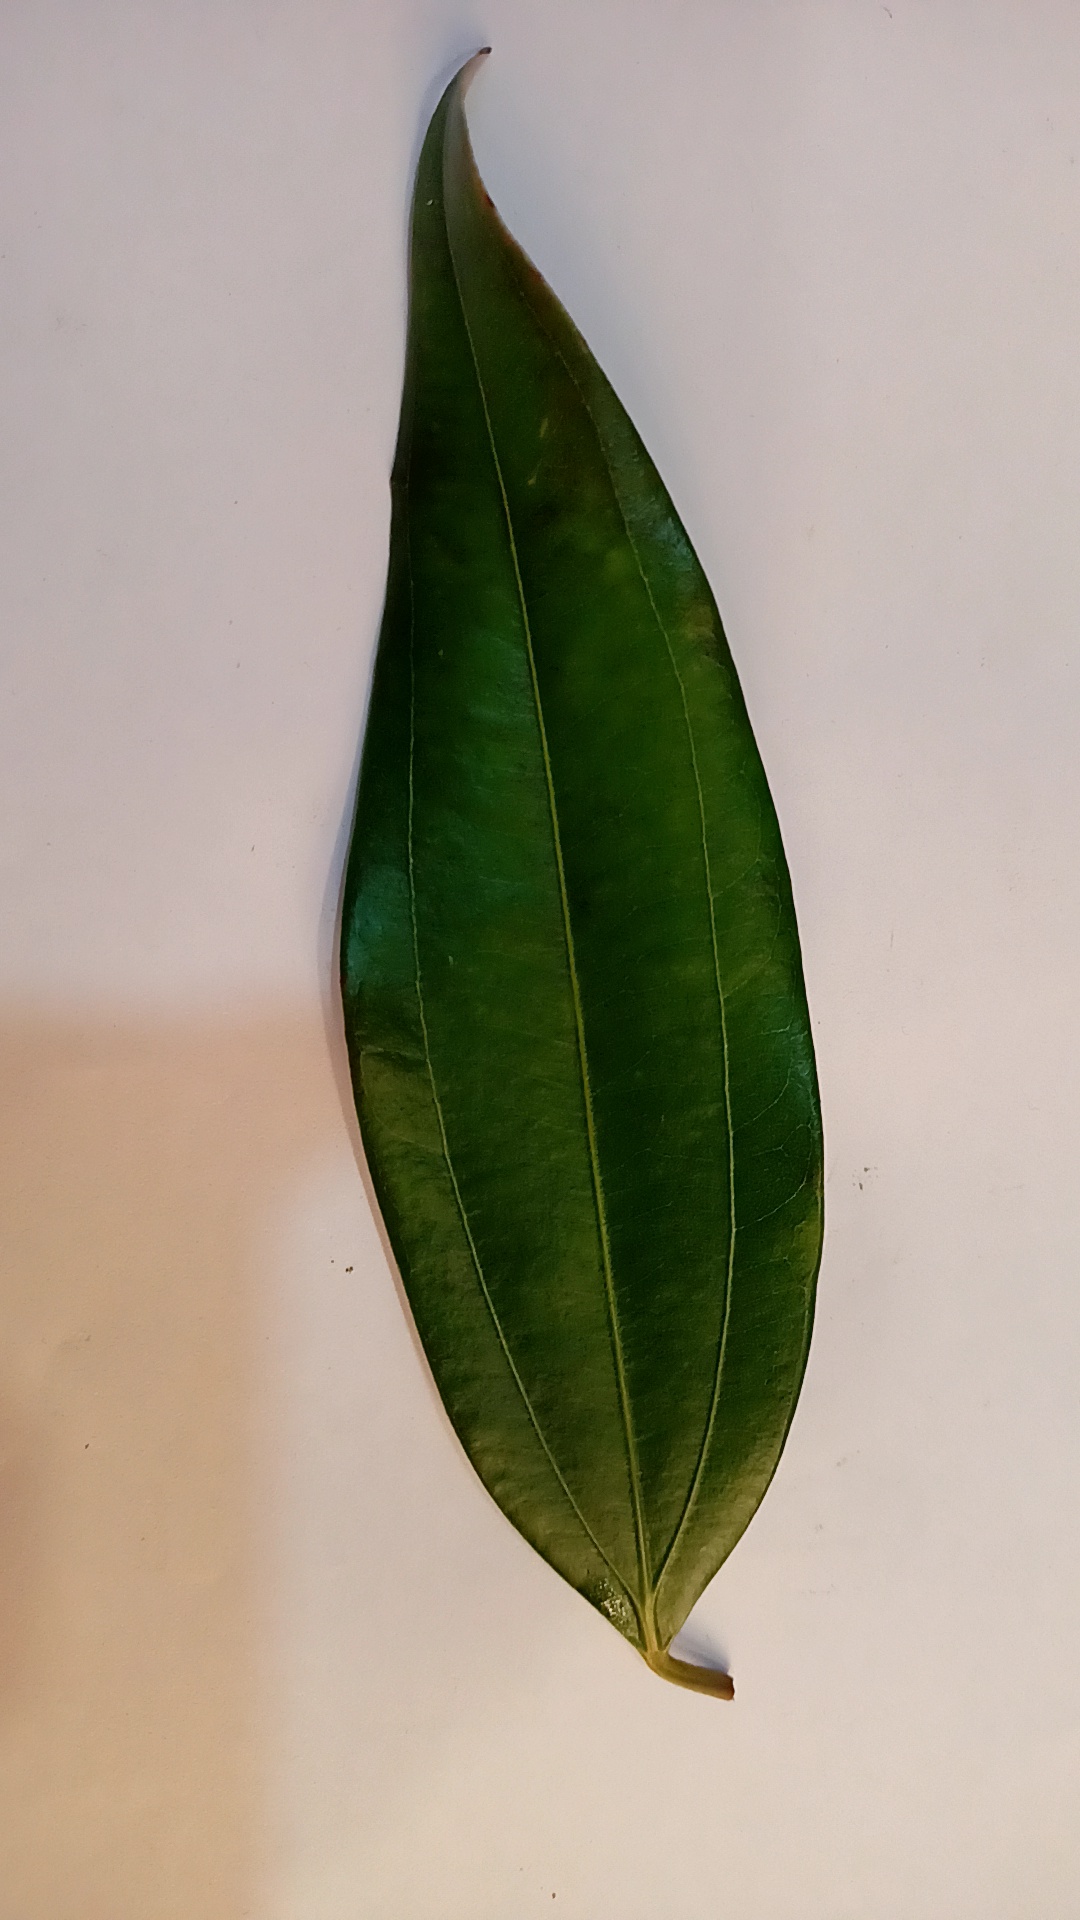
Label: Healthy